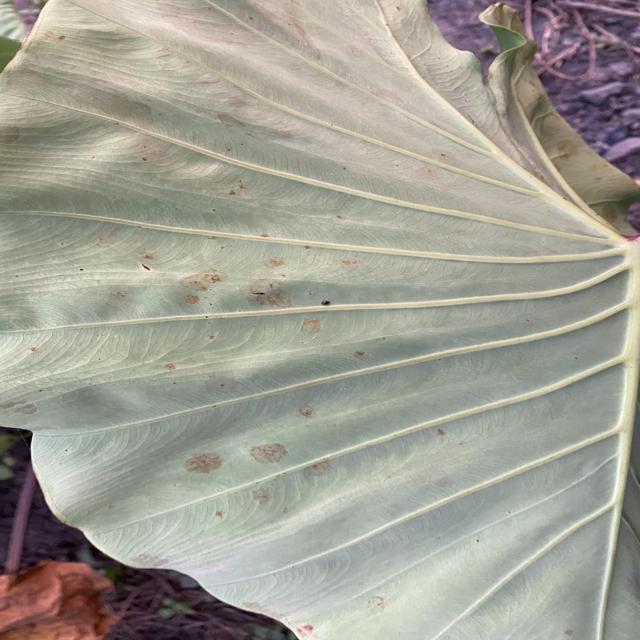
Label: Mid_Blight